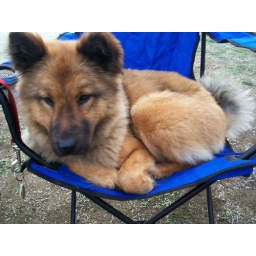
Waiting for her turn herding -- watching the other dogs in the sheep arena